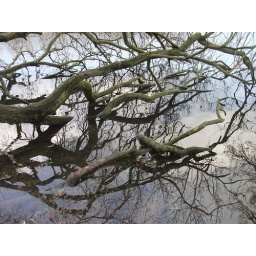
Branches of a tree reflected in the lake at Wollaton Park. Taken near the bird hide.